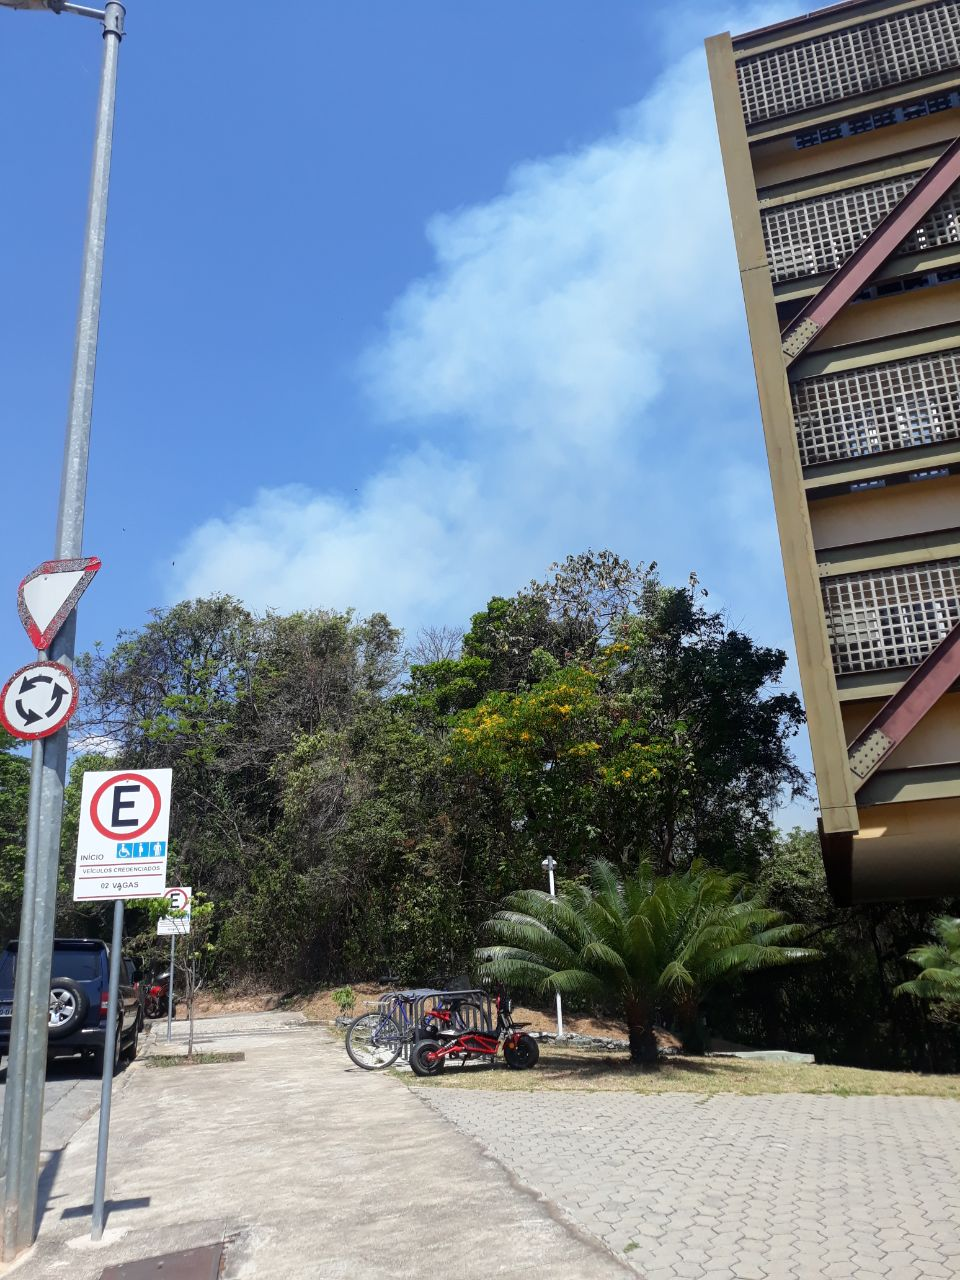
Fire: no
Smoke: yes